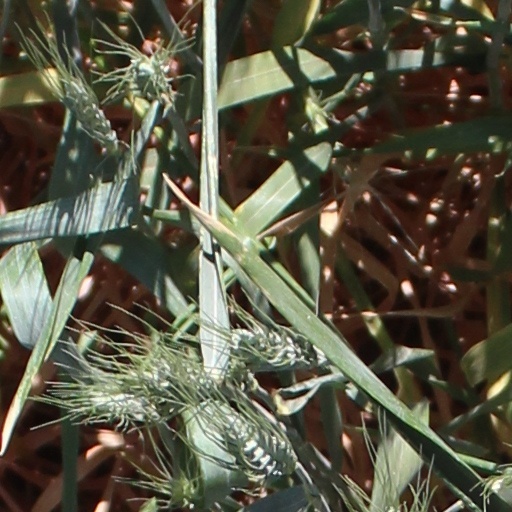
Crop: wheat